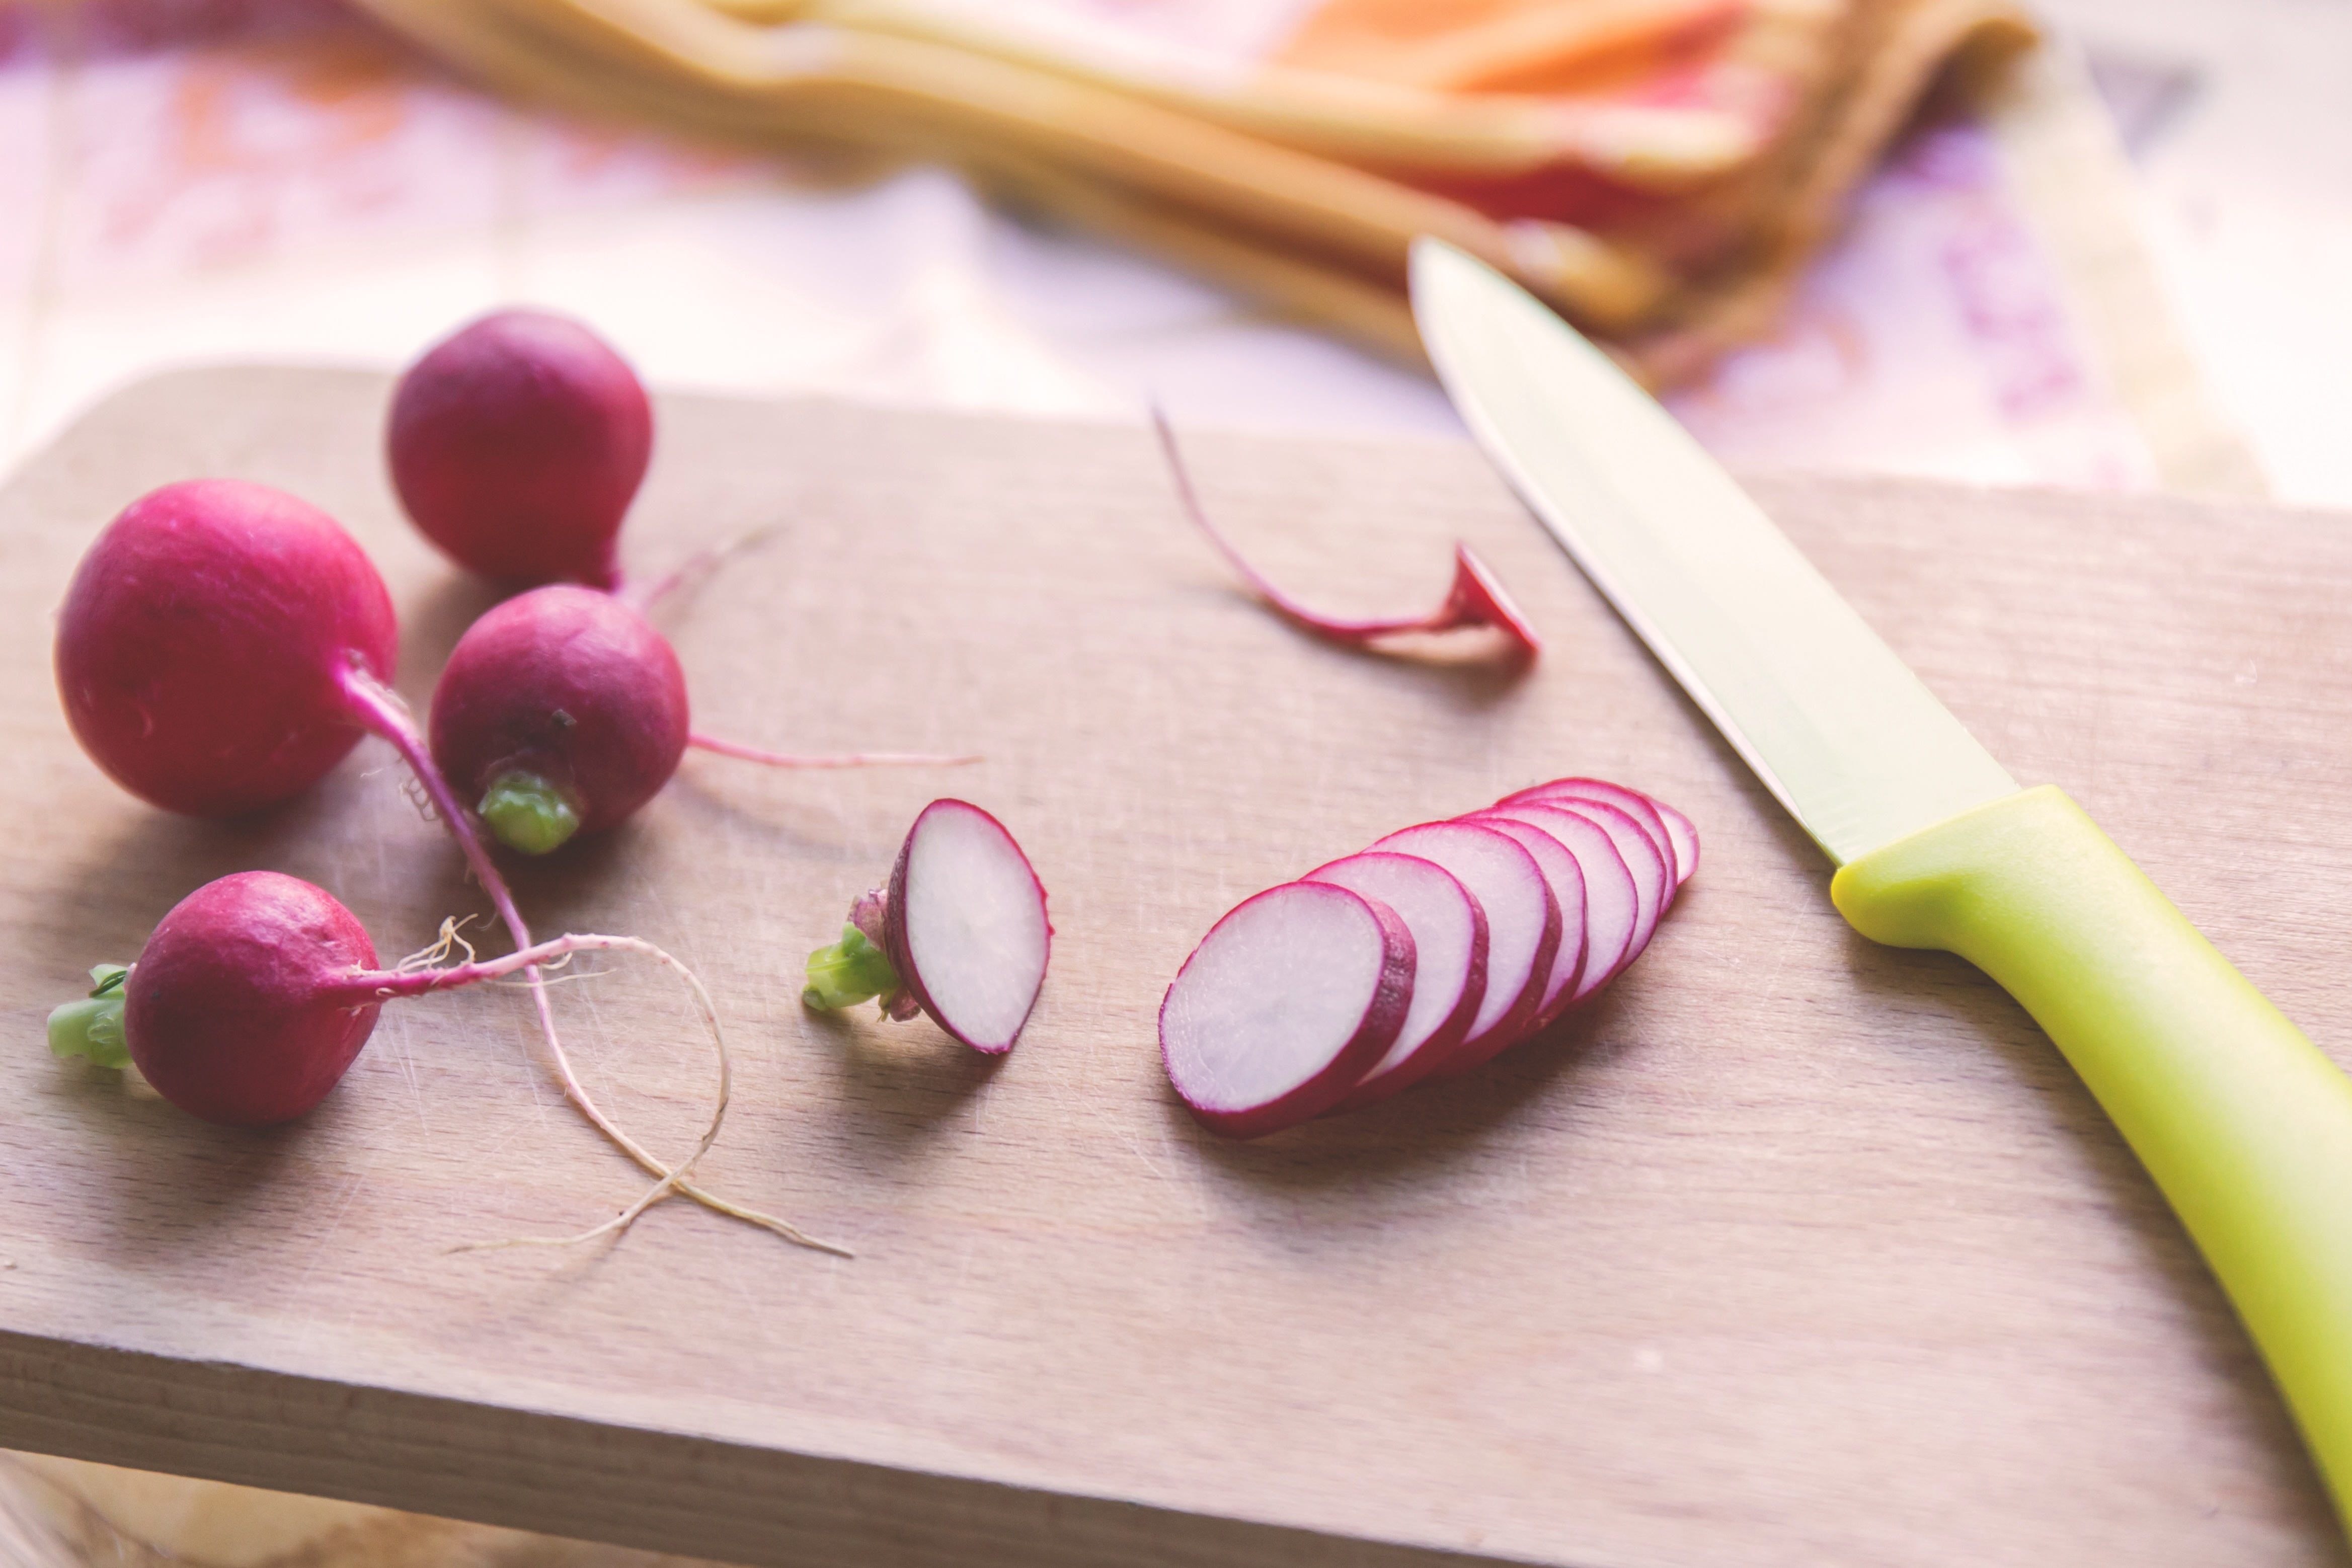
hand, cutlery, sharp, blur, wood, flower, petal, food, ingredient, produce, pink, nail, knife, chopping board, close up, vegetables, wooden, organ, blade, sliced